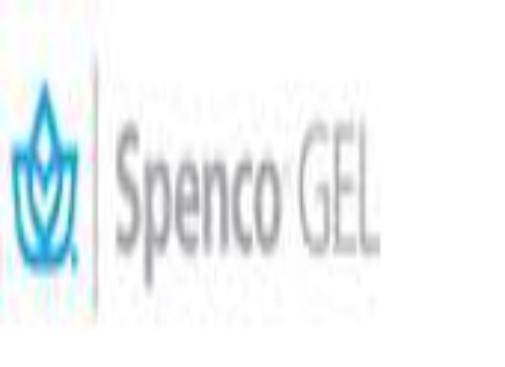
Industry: Clothes